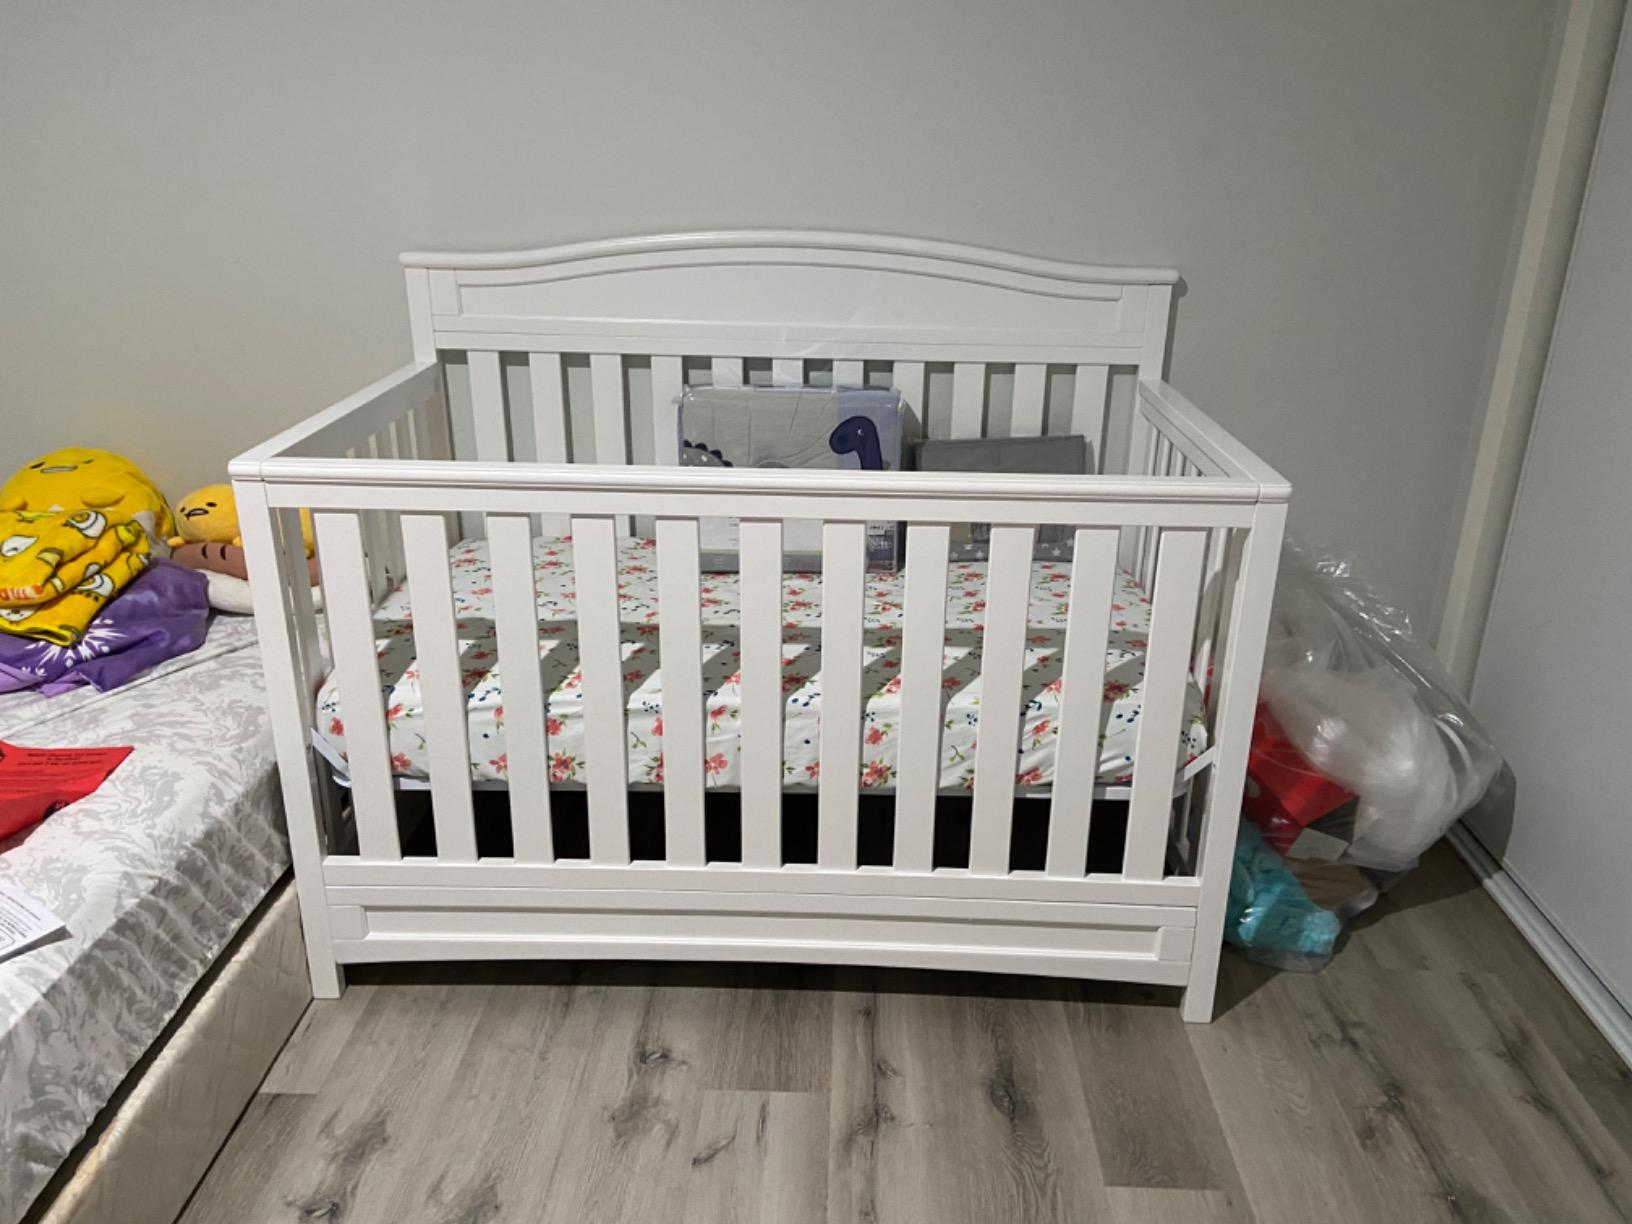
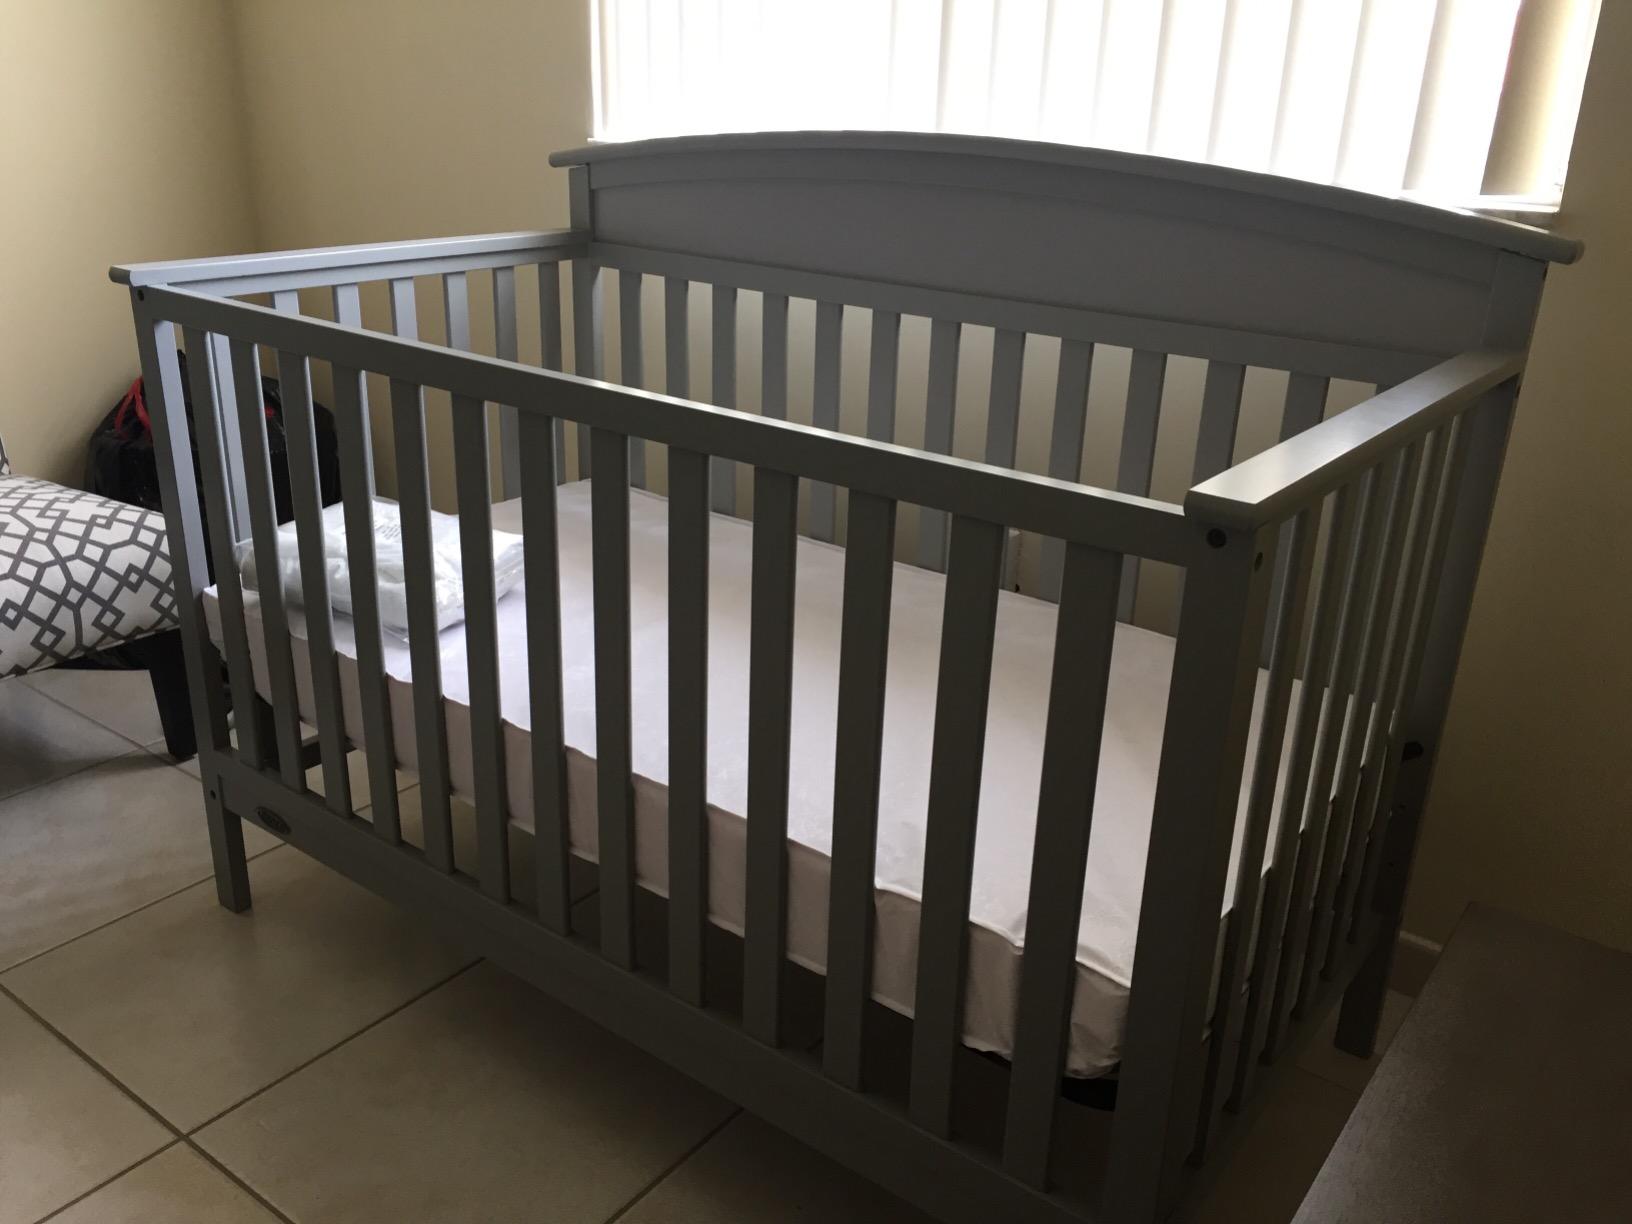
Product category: products_crib
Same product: no